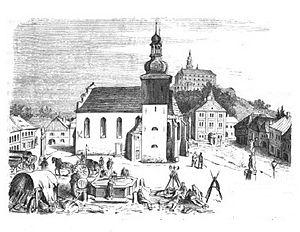
Vue sur le château de Nachod. (page 297 dans le livre d'origine)
Náchod est une ville de la région de Hradec Králové, en Tchéquie, et le chef-lieu du district de Náchod. Sa population s'élevait à 19 897 habitants en 2020.